Taksin

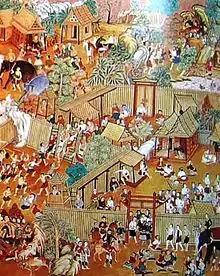
Battle of Bangkaeo in Ratchaburi

In the same year, Hsinbyushin sent an army of 5,000 men to attack Siam. It was completely surrounded by the Thais at the Battle of Bangkaeo (Thai: ยุทธการที่บางแก้ว) in Ratchaburi. Due to starvation, the Burmese army capitulated to Taksin in 1775. Instead of killing all the men, Taksin paraded the prisoners around to boost the morale of his soldiers.